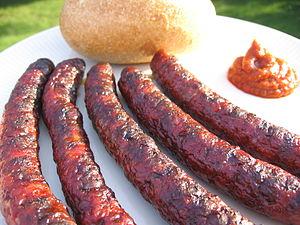
La merguez est une petite saucisse rouge épicée du Maghreb, d'environ deux centimètres de diamètre, à base d'un hachis de viande introduit dans de l'intestin grêle de mouton. La viande peut être de la viande de bœuf et/ou de mouton.